Iroquois

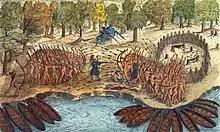
Engraving based on a drawing by Champlain of his 1609 voyage. It depicts a battle between Iroquois and Algonquian tribes near Lake Champlain, with participation by Samuel de Champlain's forces.

The Iroquois League was established prior to European contact, with the banding together of five of the many Iroquoian peoples who had emerged south of the Great Lakes. Many archaeologists and anthropologists believe that the League was formed about 1450, though arguments have been made for an earlier date. One theory argues that the League formed shortly after a solar eclipse on August 31, 1142, an event thought to be expressed in oral tradition about the League's origins. Some sources link an early origin of the Iroquois confederacy to the adoption of corn as a staple crop.